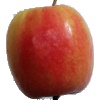
Label: Apple Pink Lady 1